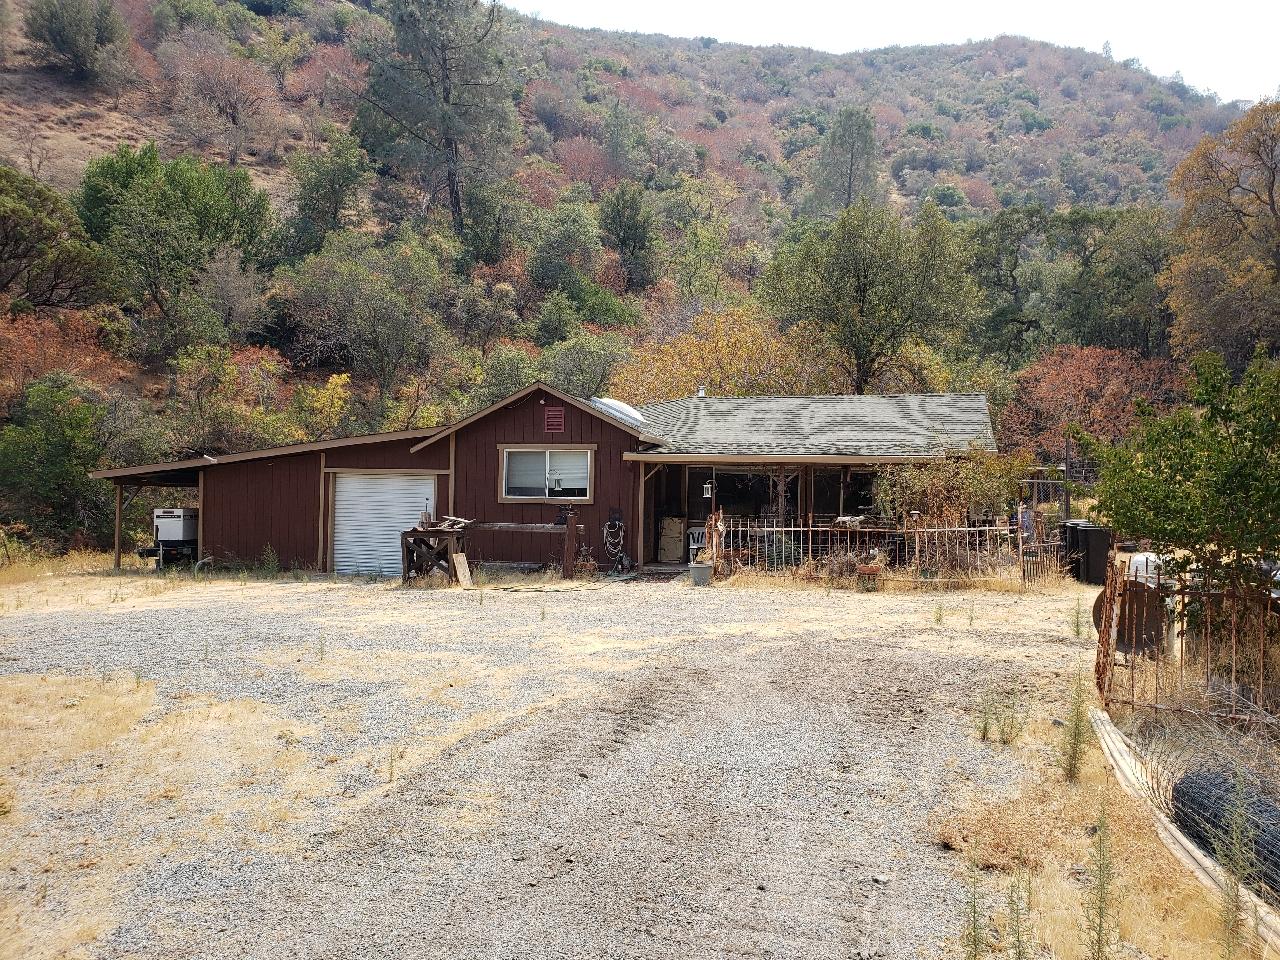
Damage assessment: no_damage